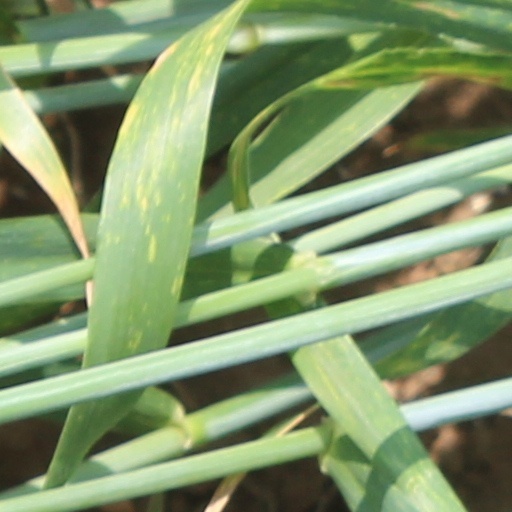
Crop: wheat